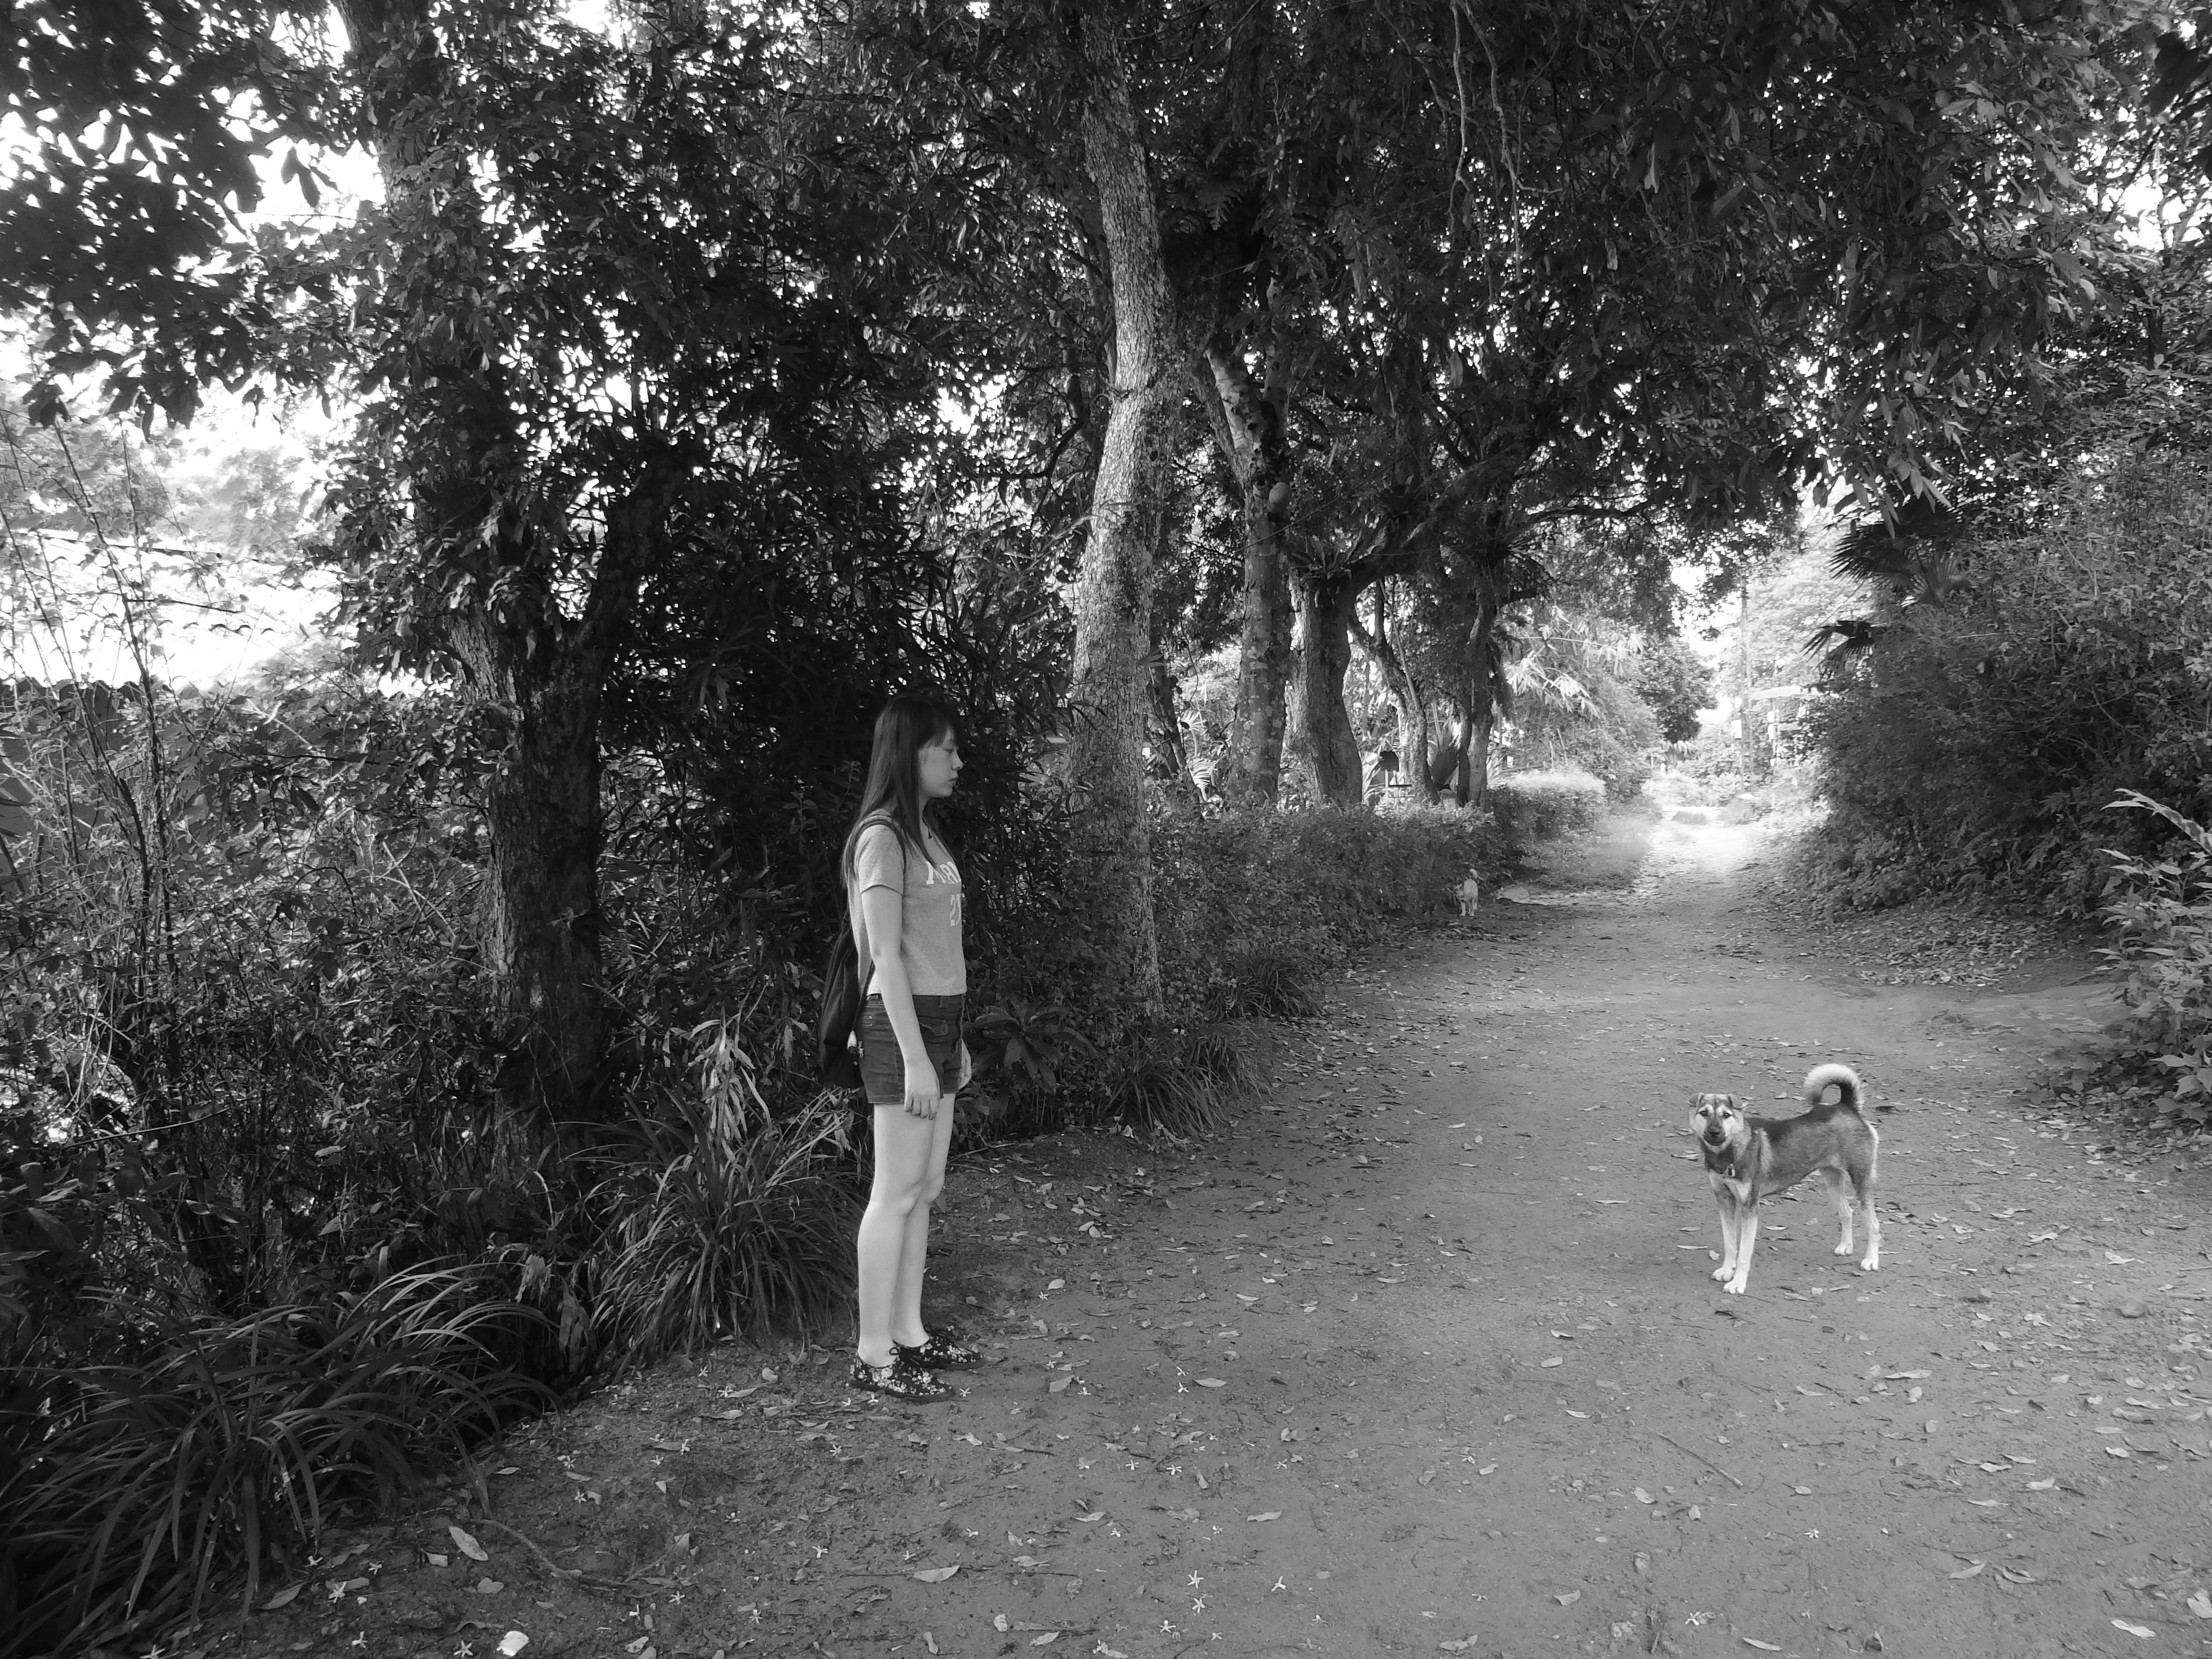
tree, forest, black and white, sunlight, monochrome, season, photograph, woodland, rural area, monochrome photography, woody plant